Leroy Charles Hodapp

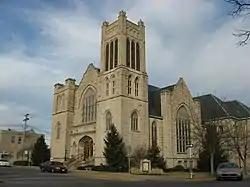
First Methodist Church in Bloomington

Leroy was ordained deacon in 1945 by Bishop Titus Lowe, joining the Indiana Annual Conference of The Methodist Church. Bishop Lowe ordained him elder the summer of 1947.